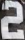
Number: 2